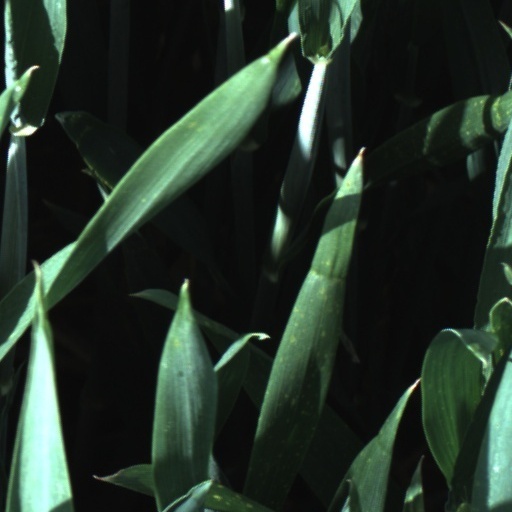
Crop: wheat